SAFF Championship

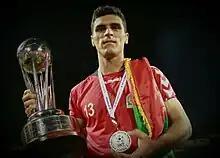
Afghanistan's Hamid Karimi holding the SAFF trophy after winning the 2013 SAFF Championship.

Left SAFF and joined CAFA in 2015.